Chakala (J B Nagar) metro station

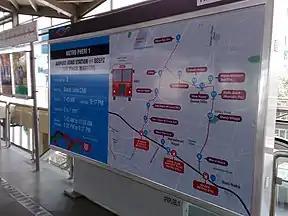
Metro Pheri 1 route map

Legislator Krishna Hegde stated that it would be difficult to change the name at this point, and suggested the name be changed to Chakala (J B Nagar) in the interim. UPS Madan stated, "The Chakala issue is being processed. It requires an amendment in the notification by the Union ministry of urban development. No corrections are required in case of other stations." Mumbai Metro One Private Ltd (MMOPL) stated on 8 March 2014 that to date no official request to change the name had been received.